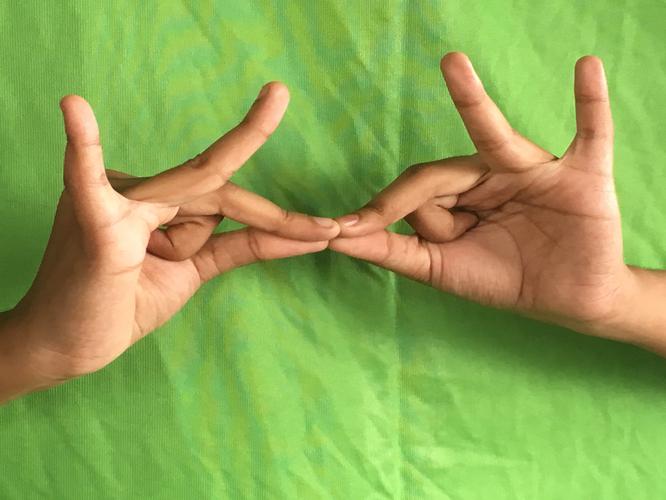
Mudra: Sakata
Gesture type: double_hand